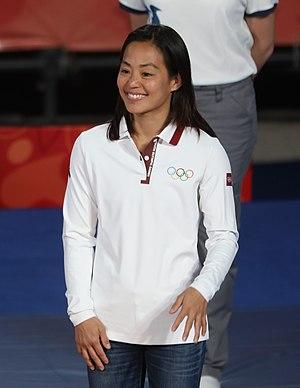
Clarissa Chun, née le 27 août 1981 à Honolulu, est une lutteuse libre américaine.